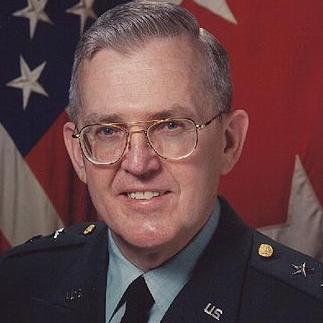
Age: 57